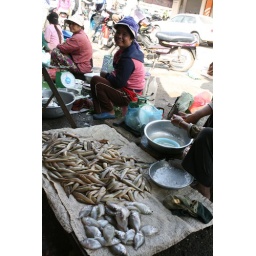
woman selling fish in market